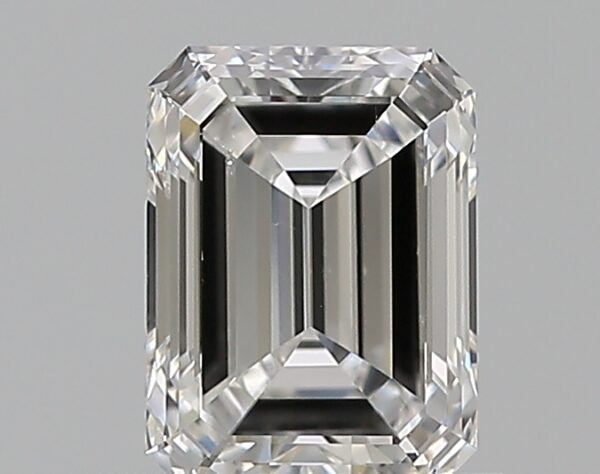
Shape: emerald
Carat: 0.76
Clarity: VS2
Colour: D
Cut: EX
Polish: EX
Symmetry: VG
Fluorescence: N
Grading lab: GIA
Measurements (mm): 6.07 x 4.47 x 2.93